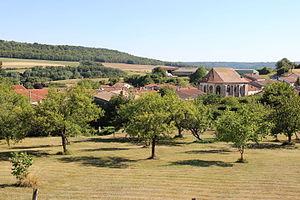
Vue d'ensemble du village de Culey
Culey est une commune française située dans le département de la Meuse, en région Grand Est.